List of birds of Pennsylvania

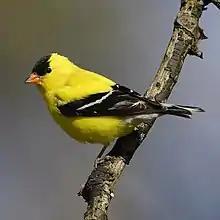
American goldfinch

Nuthatches are small woodland birds. They have the unusual ability to climb down trees head first, unlike other birds which can only go upwards. Nuthatches have big heads, short tails, and powerful bills and feet.